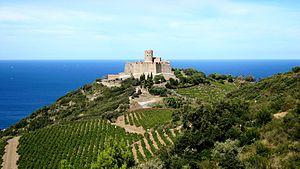
Fort Saint Elme
Le fort Saint-Elme est un fort militaire construit entre 1538 et 1552 sous Charles Quint, à partir d'une tour de garde érigée au VIIIᵉ siècle par les Maures. Il est situé sur la commune de Collioure, à 30 km au sud-est de Perpignan, dans le département des Pyrénées-Orientales.
Collioure est une commune française située sur le littoral méditerranéen du département des Pyrénées-Orientales.
Cet article présente une liste de tours à signaux des Pyrénées-Orientales.